Costa Mesa, California

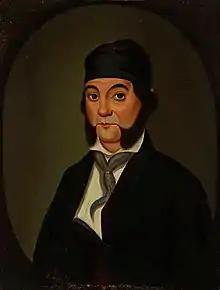
Don Bernardo Yorba, a wealthy Californio ranchero, owned Rancho Santiago de Santa Ana, which included all of modern-day Costa Mesa.

Members of the Tongva and Acjachemen nations long inhabited the area. The Tongva villages of Lupukngna, at least 3,000 years old, and the shared Tongva and Acjachemen village of Genga, at least 9,500 years old, were located in the area on the bluffs along the Santa Ana River.